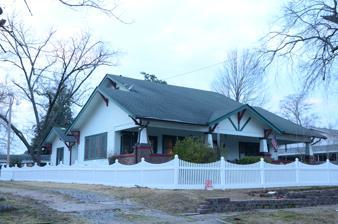
Building: Elliott House (Fordyce, Arkansas)
Country: United States of America
Year built: 1925
Historic house in Arkansas, United States United States historic place Elliott House U.S. National Register of Historic Places Location in Arkansas Show map of Arkansas Location in United States Show map of the United States Location 309 Pine St., Fordyce, Arkansas Coordinates 33°48′41″N 92°25′2″W / 33.81139°N 92.41722°W / 33.81139; -92.41722 Area less than one acre Built 1925 ( 1925 ) Architectural style Bungalow/craftsman MPS Dallas County MRA NRHP reference No. 84000681 Added to NRHP March 27, 1984 The Elliott House is a historic house at 309 Pine Street in Fordyce, Arkansas .  The 1 + 1 ⁄ 2 -story wood-frame house was built in 1925, and is a well-executed example of Craftsman style.  It is a rectangular structure with three overlapping gabled roof sections with different pitches.  The eaves are wide, and decorated with knee braces and exposed purlins.  A fourth gable extends over the main entry, which has a twelve-light door with flanking sidelight windows. The house was listed on the National Register of Historic Places in 1984. See also National Register of Historic Places listings in Dallas County, Arkansas References